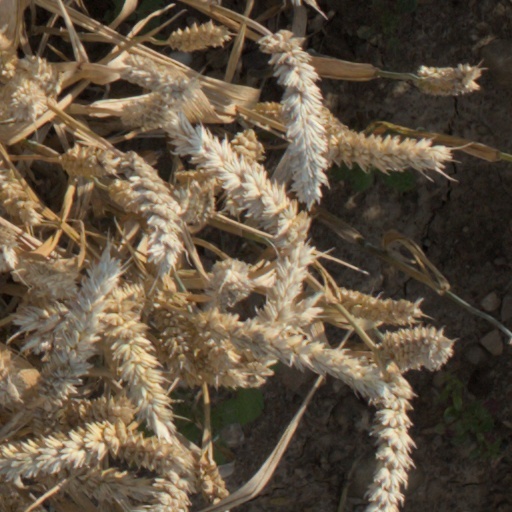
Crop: wheat